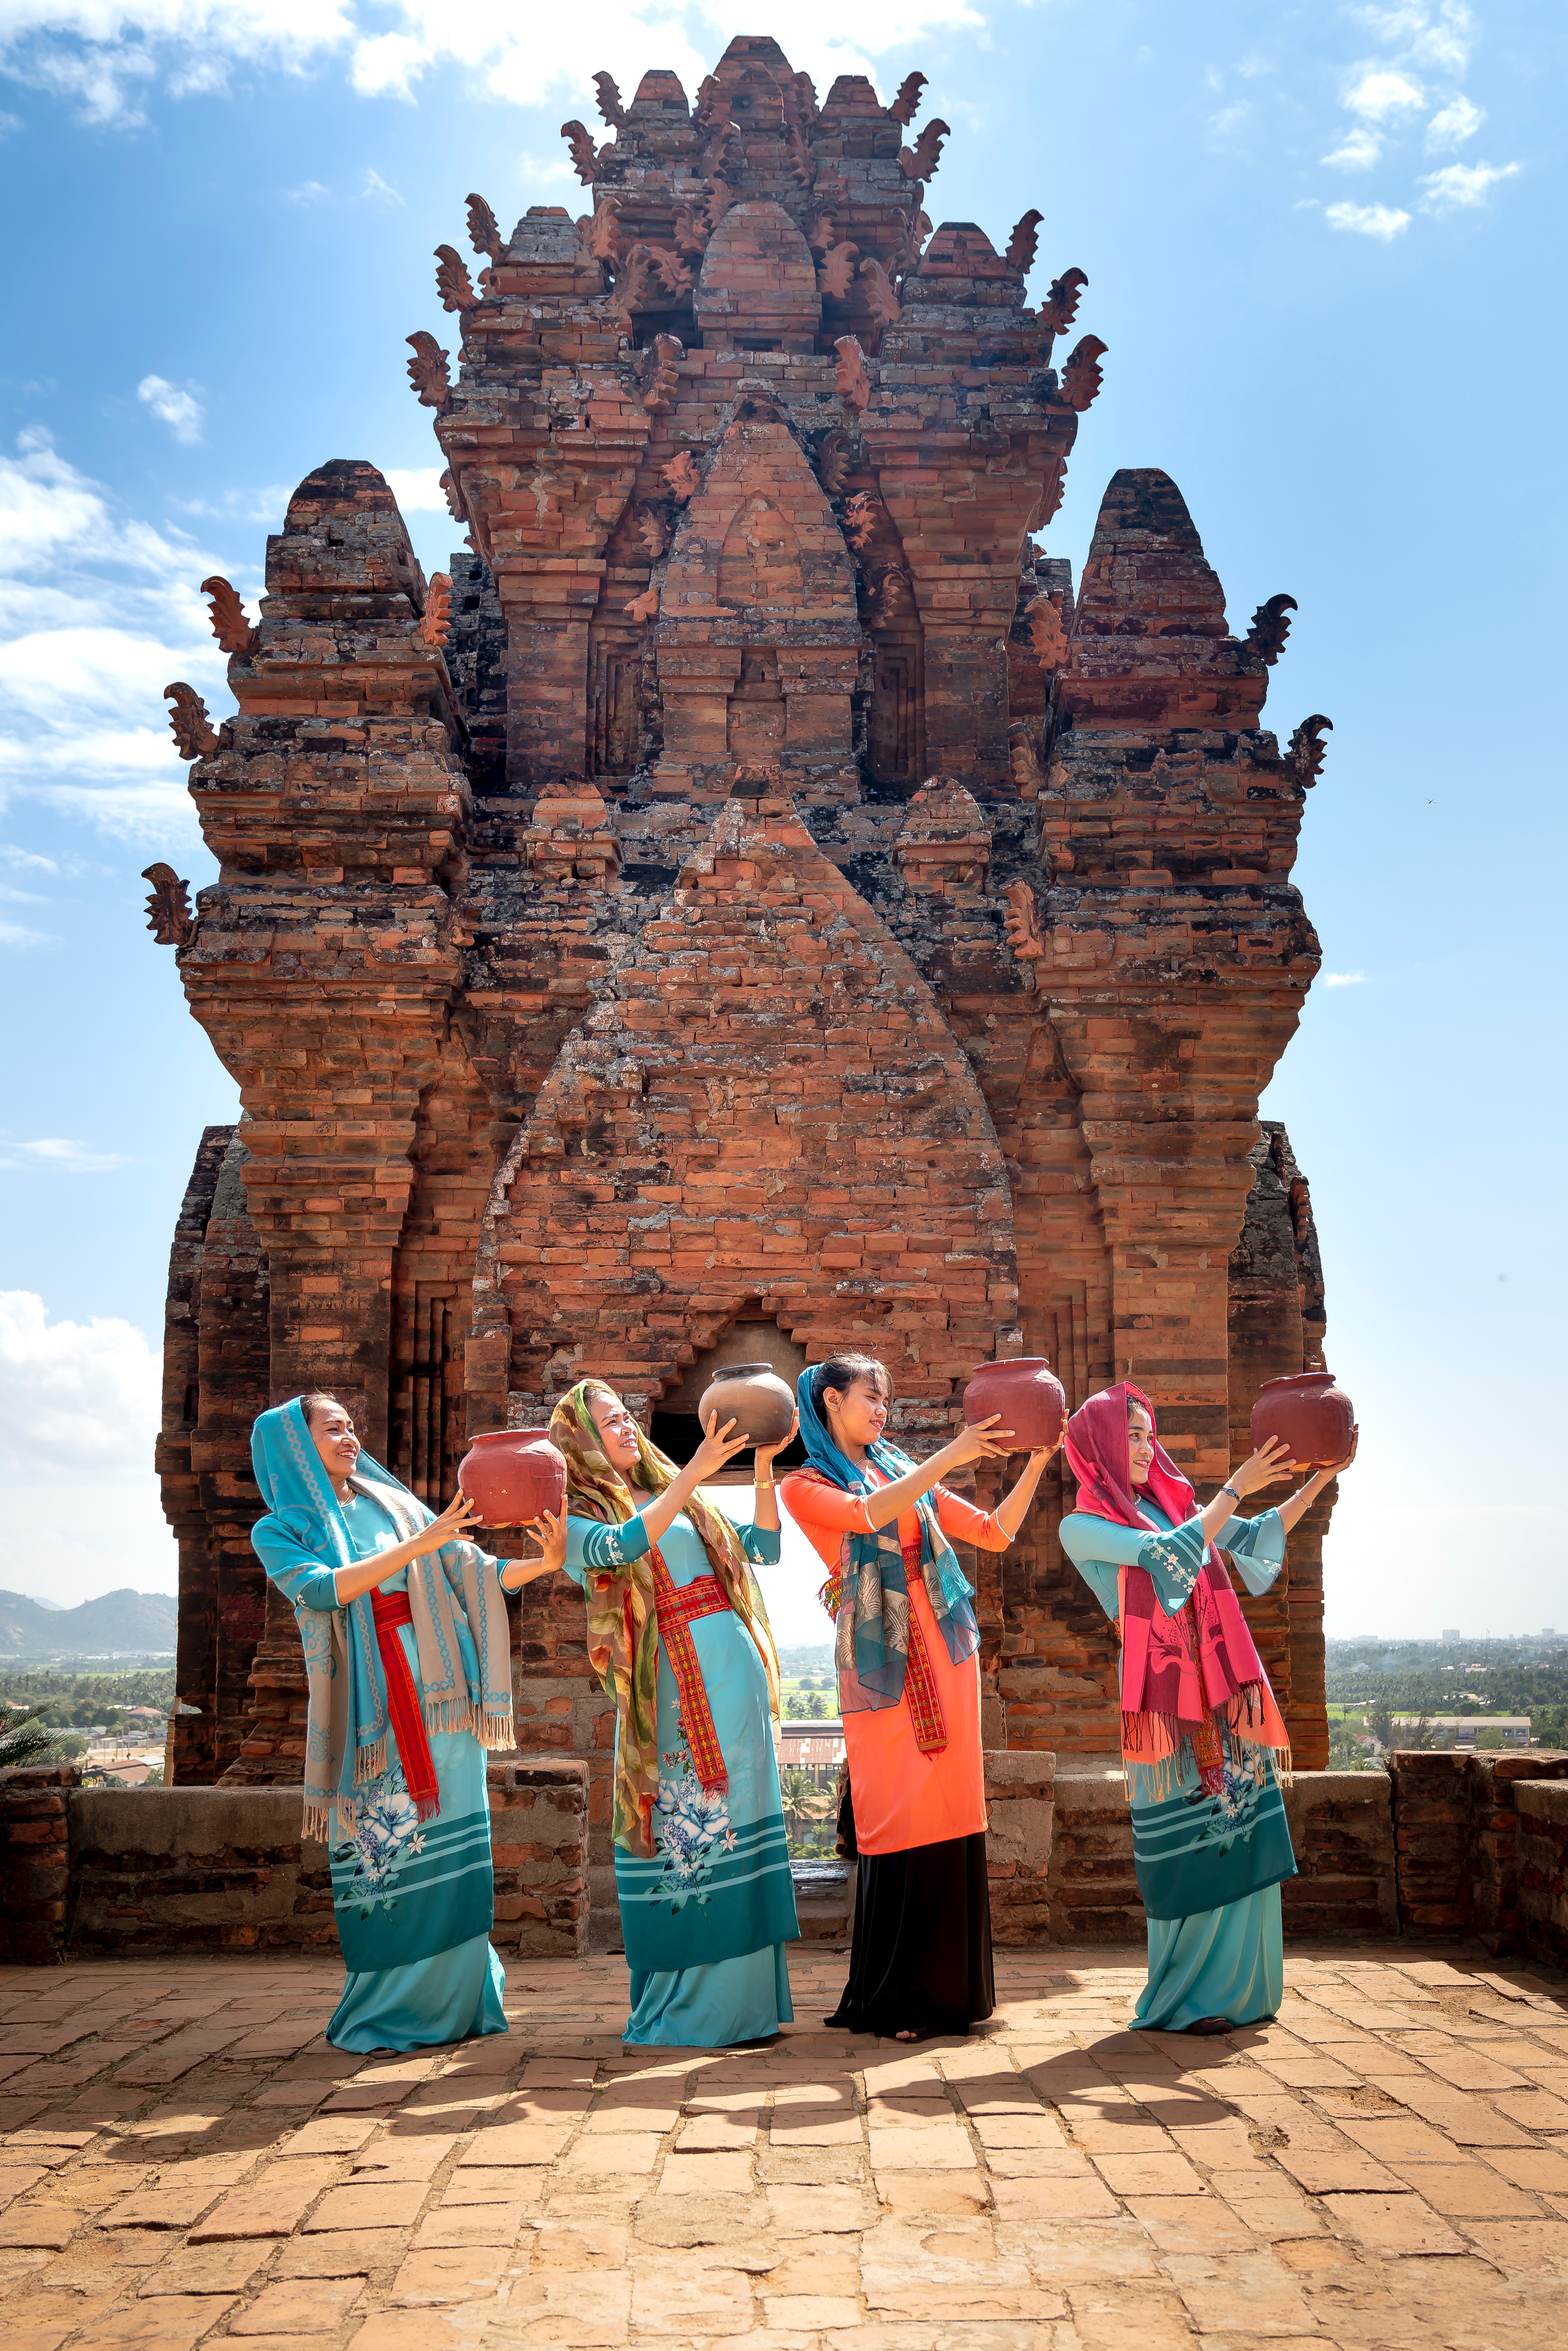
sky, people, tourism, historic site, temple, unesco world heritage site, fun, tree, travel, adaptation, rock, leisure, vacation, world, place of worship